The Three Degrees

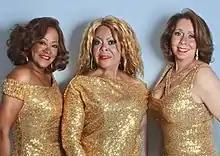
The Three Degrees: Valerie Holiday, Freddi Poole and Helen Scott (left to right)

The Three Degrees are an American female vocal group formed circa 1963 in Philadelphia, Pennsylvania. Although 12 women have been members over the years, the group has always been a trio. The current line-up consists of Helen Scott, Valerie Holiday and Freddi Poole. The group were particularly successful in the UK, achieving 13 Top 50 hit singles between 1974 and 1985.